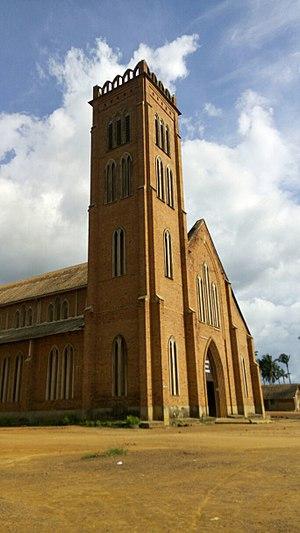
Image de devant de la cathédrale à Mbalmayo This is an image from Cameroon
Mbalmayo est une commune du Cameroun située dans la région du Centre et le département du Nyong-et-So'o dont elle est le chef-lieu. Elle se trouve sur les bords du fleuve Nyong, à environ 50 km au sud de la capitale Yaoundé.